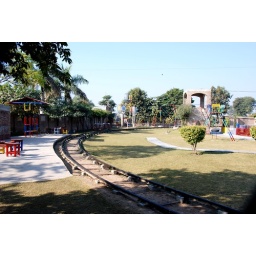
the train takes the round as lift chair passes over the park in Rabwah